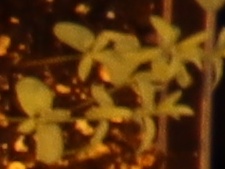
Label: Flax